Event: Nepal Earthquake
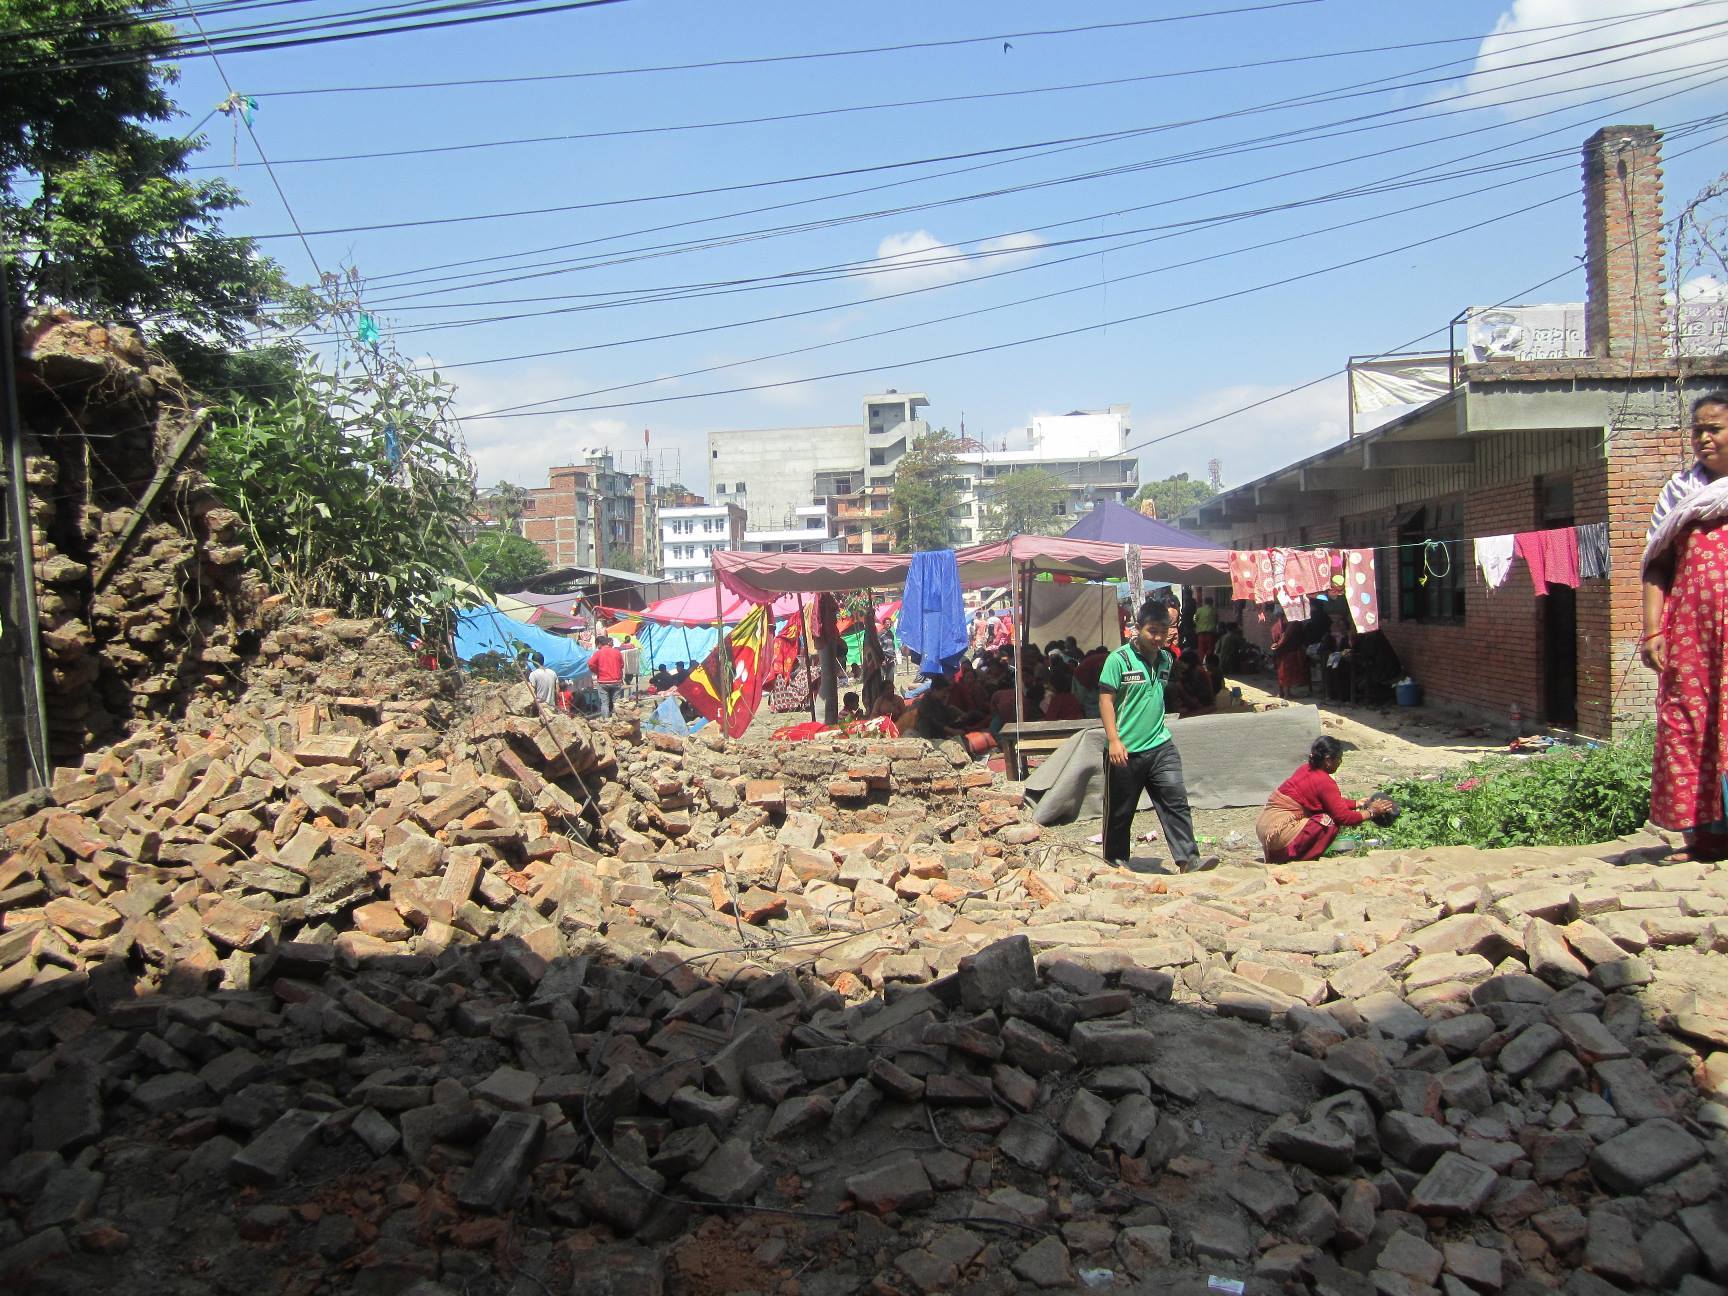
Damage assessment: damage